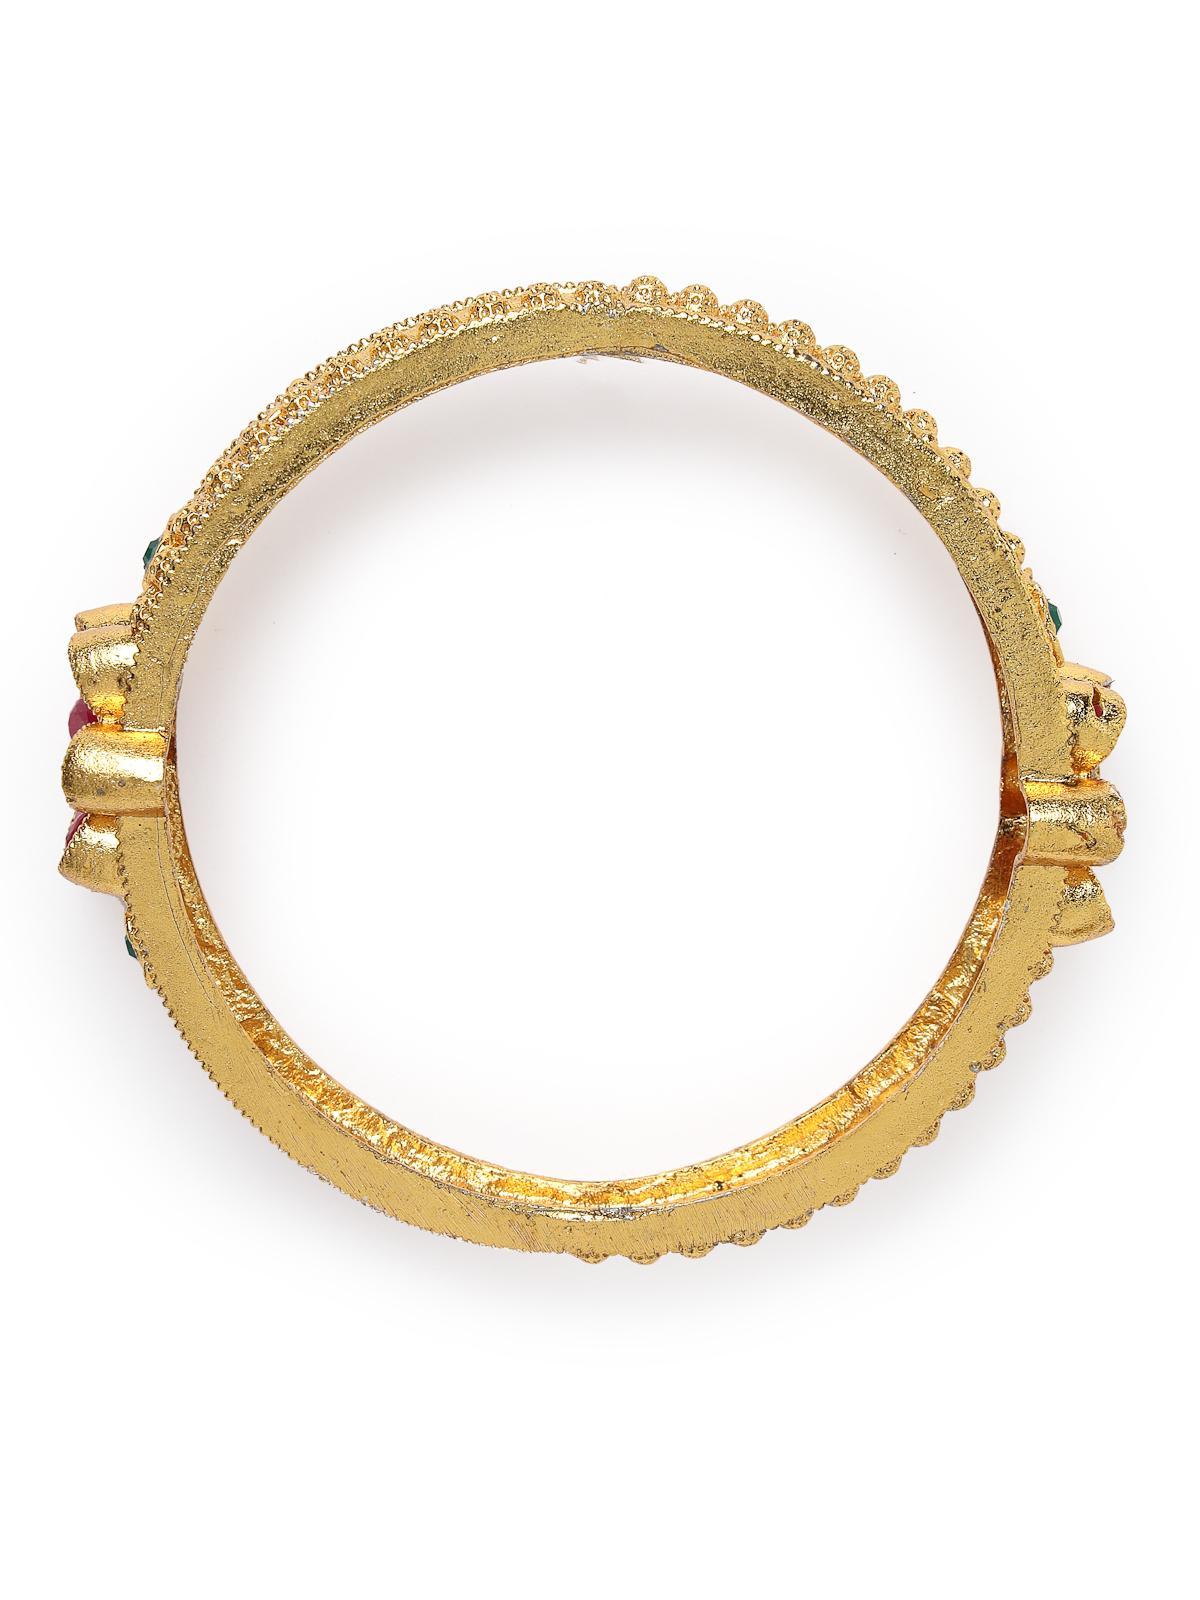
Sukkhi Indian Traditional Floral Gold Plated Red And Green Bracelet Bangle Set Jewellery for Women & Girls | Set of 6 Latest Design | Birthday Anniversary Gift for Women|B105887_2.6
Type: Bracelets & Bangles
Brand: Sukkhi
Price: Rs. 809
 Adorn yourself with the Sukkhi Indian Traditional Floral Gold Plated Bracelet Bangle Set for Women & Girls. This set of six embraces timeless charm with a captivating floral design in red and green, showcasing the latest traditional trends. The gold-plated finish adds an opulent touch to any ensemble. Sized at 2.4, 2.6 and 2.8, these bracelets make for a perfect birthday or anniversary gift, celebrating cultural richness and timeless beauty for the special women in your life with a set that's both traditional and versatile.Disclaimer:There may be slight variation in shade and colour due to photographic effects and monitor settings
Included: 6 Bangles